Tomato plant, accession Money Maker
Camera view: vertical (180 deg); turntable rotation: 0 degrees
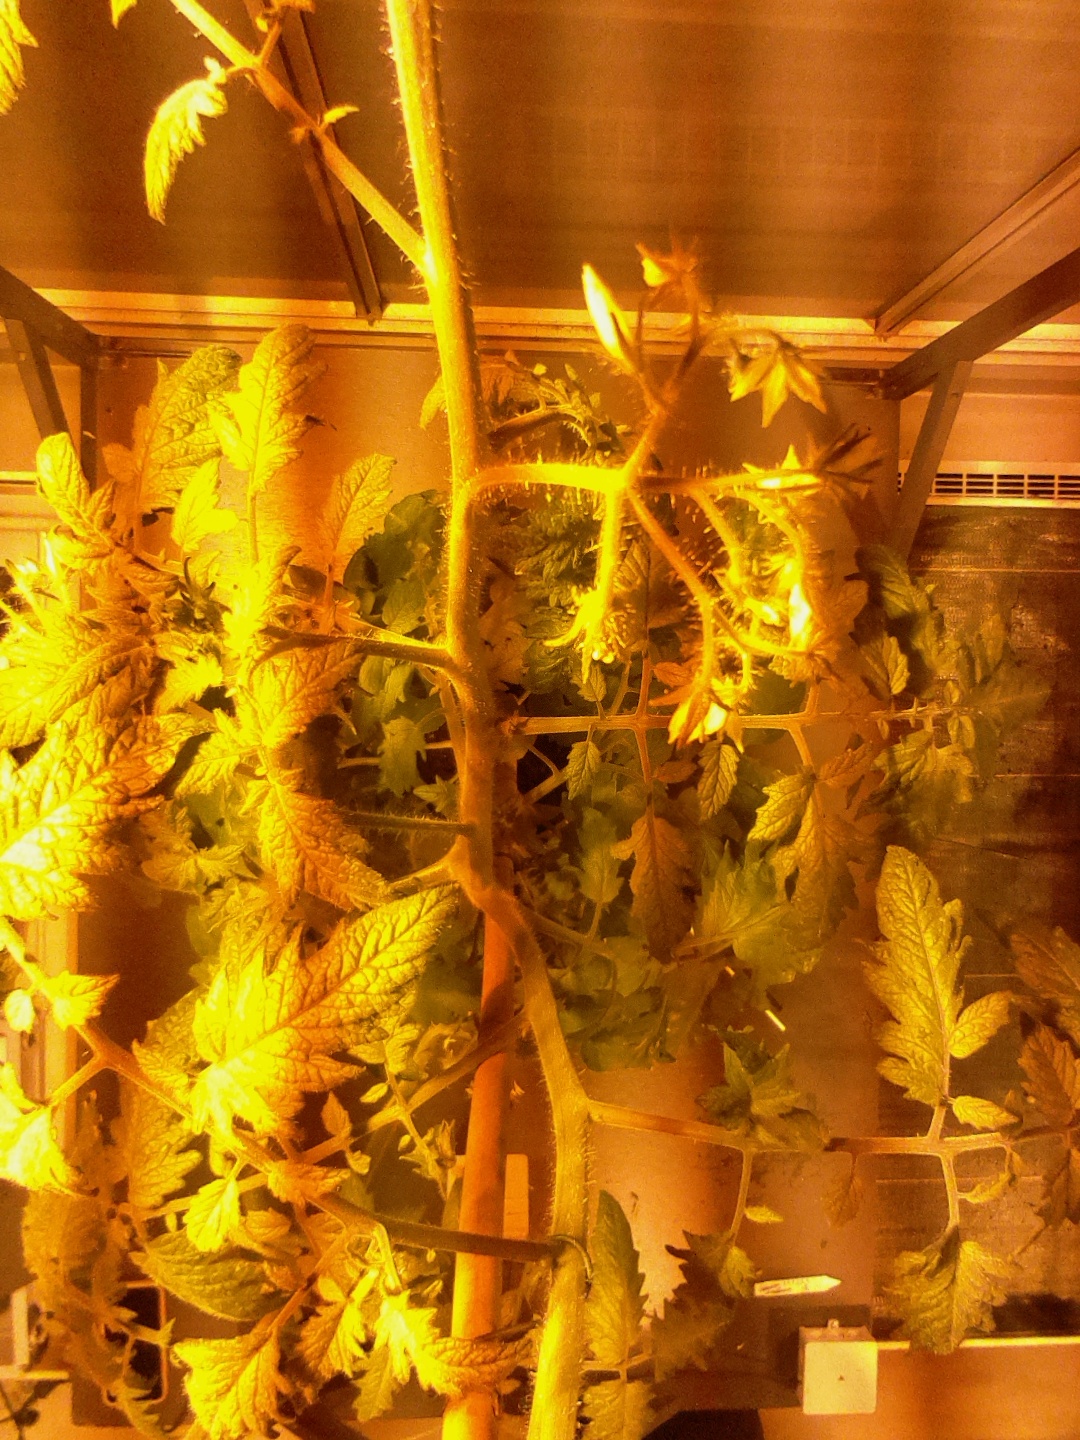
BBCH growth stage 72: 20%-30% of final fruit size